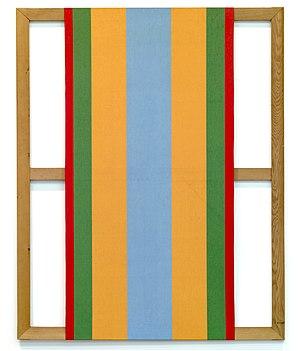
Toile de bâche à rayures et châssis de bois (1964), Philadelphia Museum of Art
Jean-Michel Sanejouand, né à Lyon le 18 juillet 1934, est un artiste contemporain français. Il est représenté par la galerie Art : Concept.